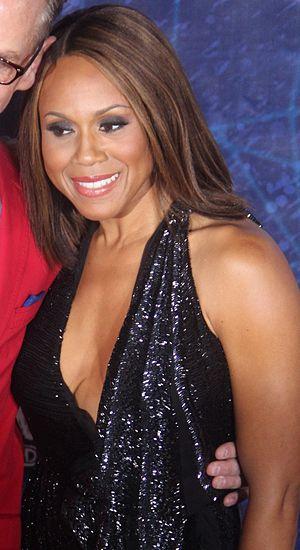
Deborah Cox, née le 13 juillet 1974 à Toronto, est une chanteuse et actrice canadienne.